Jeff Mangum

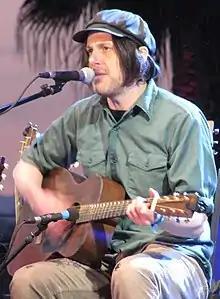
Mangum performing in 2012

Jeffrey Nye Mangum (born 24 October 1970) is an American singer, songwriter, and musician who gained prominence as the founder, songwriter, vocalist and guitarist of Neutral Milk Hotel, as well for his co-founding of The Elephant 6 Recording Company. Mangum is characterized by his complex, lyrically dense songwriting, exemplified on the critically lauded album "In the Aeroplane Over the Sea," as well as for his public image as a recluse associated with his extended periods of musical inactivity and minimal press interaction. An article published in "Slate" described Mangum as the "Salinger of Indie Rock." In 2023, Jeff Mangum received a Grammy award nomination for "Best Boxed Or Special Limited Edition Package".